Pyzy (dish)

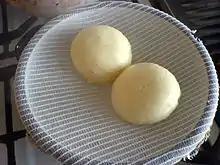
"Pampuchy" (steamed yeast dumplings)

Leavened pyzy are prepared from flour, eggs, yeast, milk, butter, sugar and salt. These are cooked in boiling water or on steam (see pampuchy). In literature, pyzy are said to also be prepared by being baked in an oven.